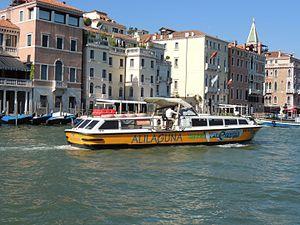
Alilaguna (Venice)
Le principal moyen de transport vénitien est le vaporetto, bateau-bus, qui circule sur plusieurs lignes.